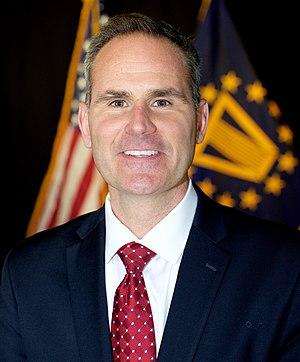
La Small Business Administration est une agence indépendante du gouvernement américain ayant pour but d'aider, conseiller, assister et protéger les intérêts des petites entreprises. Elle a été créée par le Small Business Act, une loi votée en 1953.
La présidence de Donald Trump, 45ᵉ président des États-Unis, débute le 20 janvier 2017, faisant suite à celle de Barack Obama. Le Parti républicain occupe alors la présidence en plus du Sénat et de la Chambre des représentants, alors qu'il est déjà majoritaire dans les deux assemblées lors du second mandat d'Obama. Durant la campagne, Donald Trump choisit comme colistier le gouverneur de l'Indiana, Mike Pence, qui occupe le poste de vice-président des États-Unis.